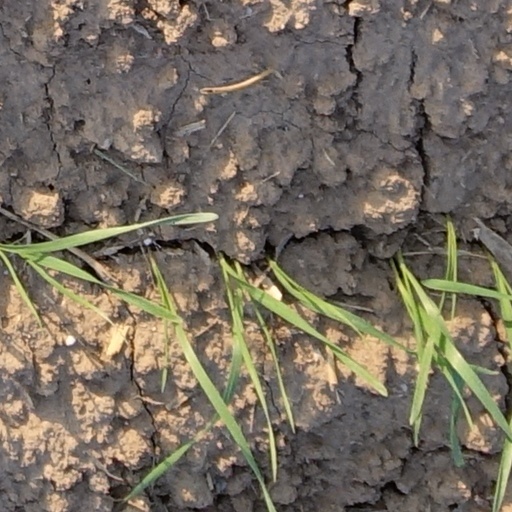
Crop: wheat